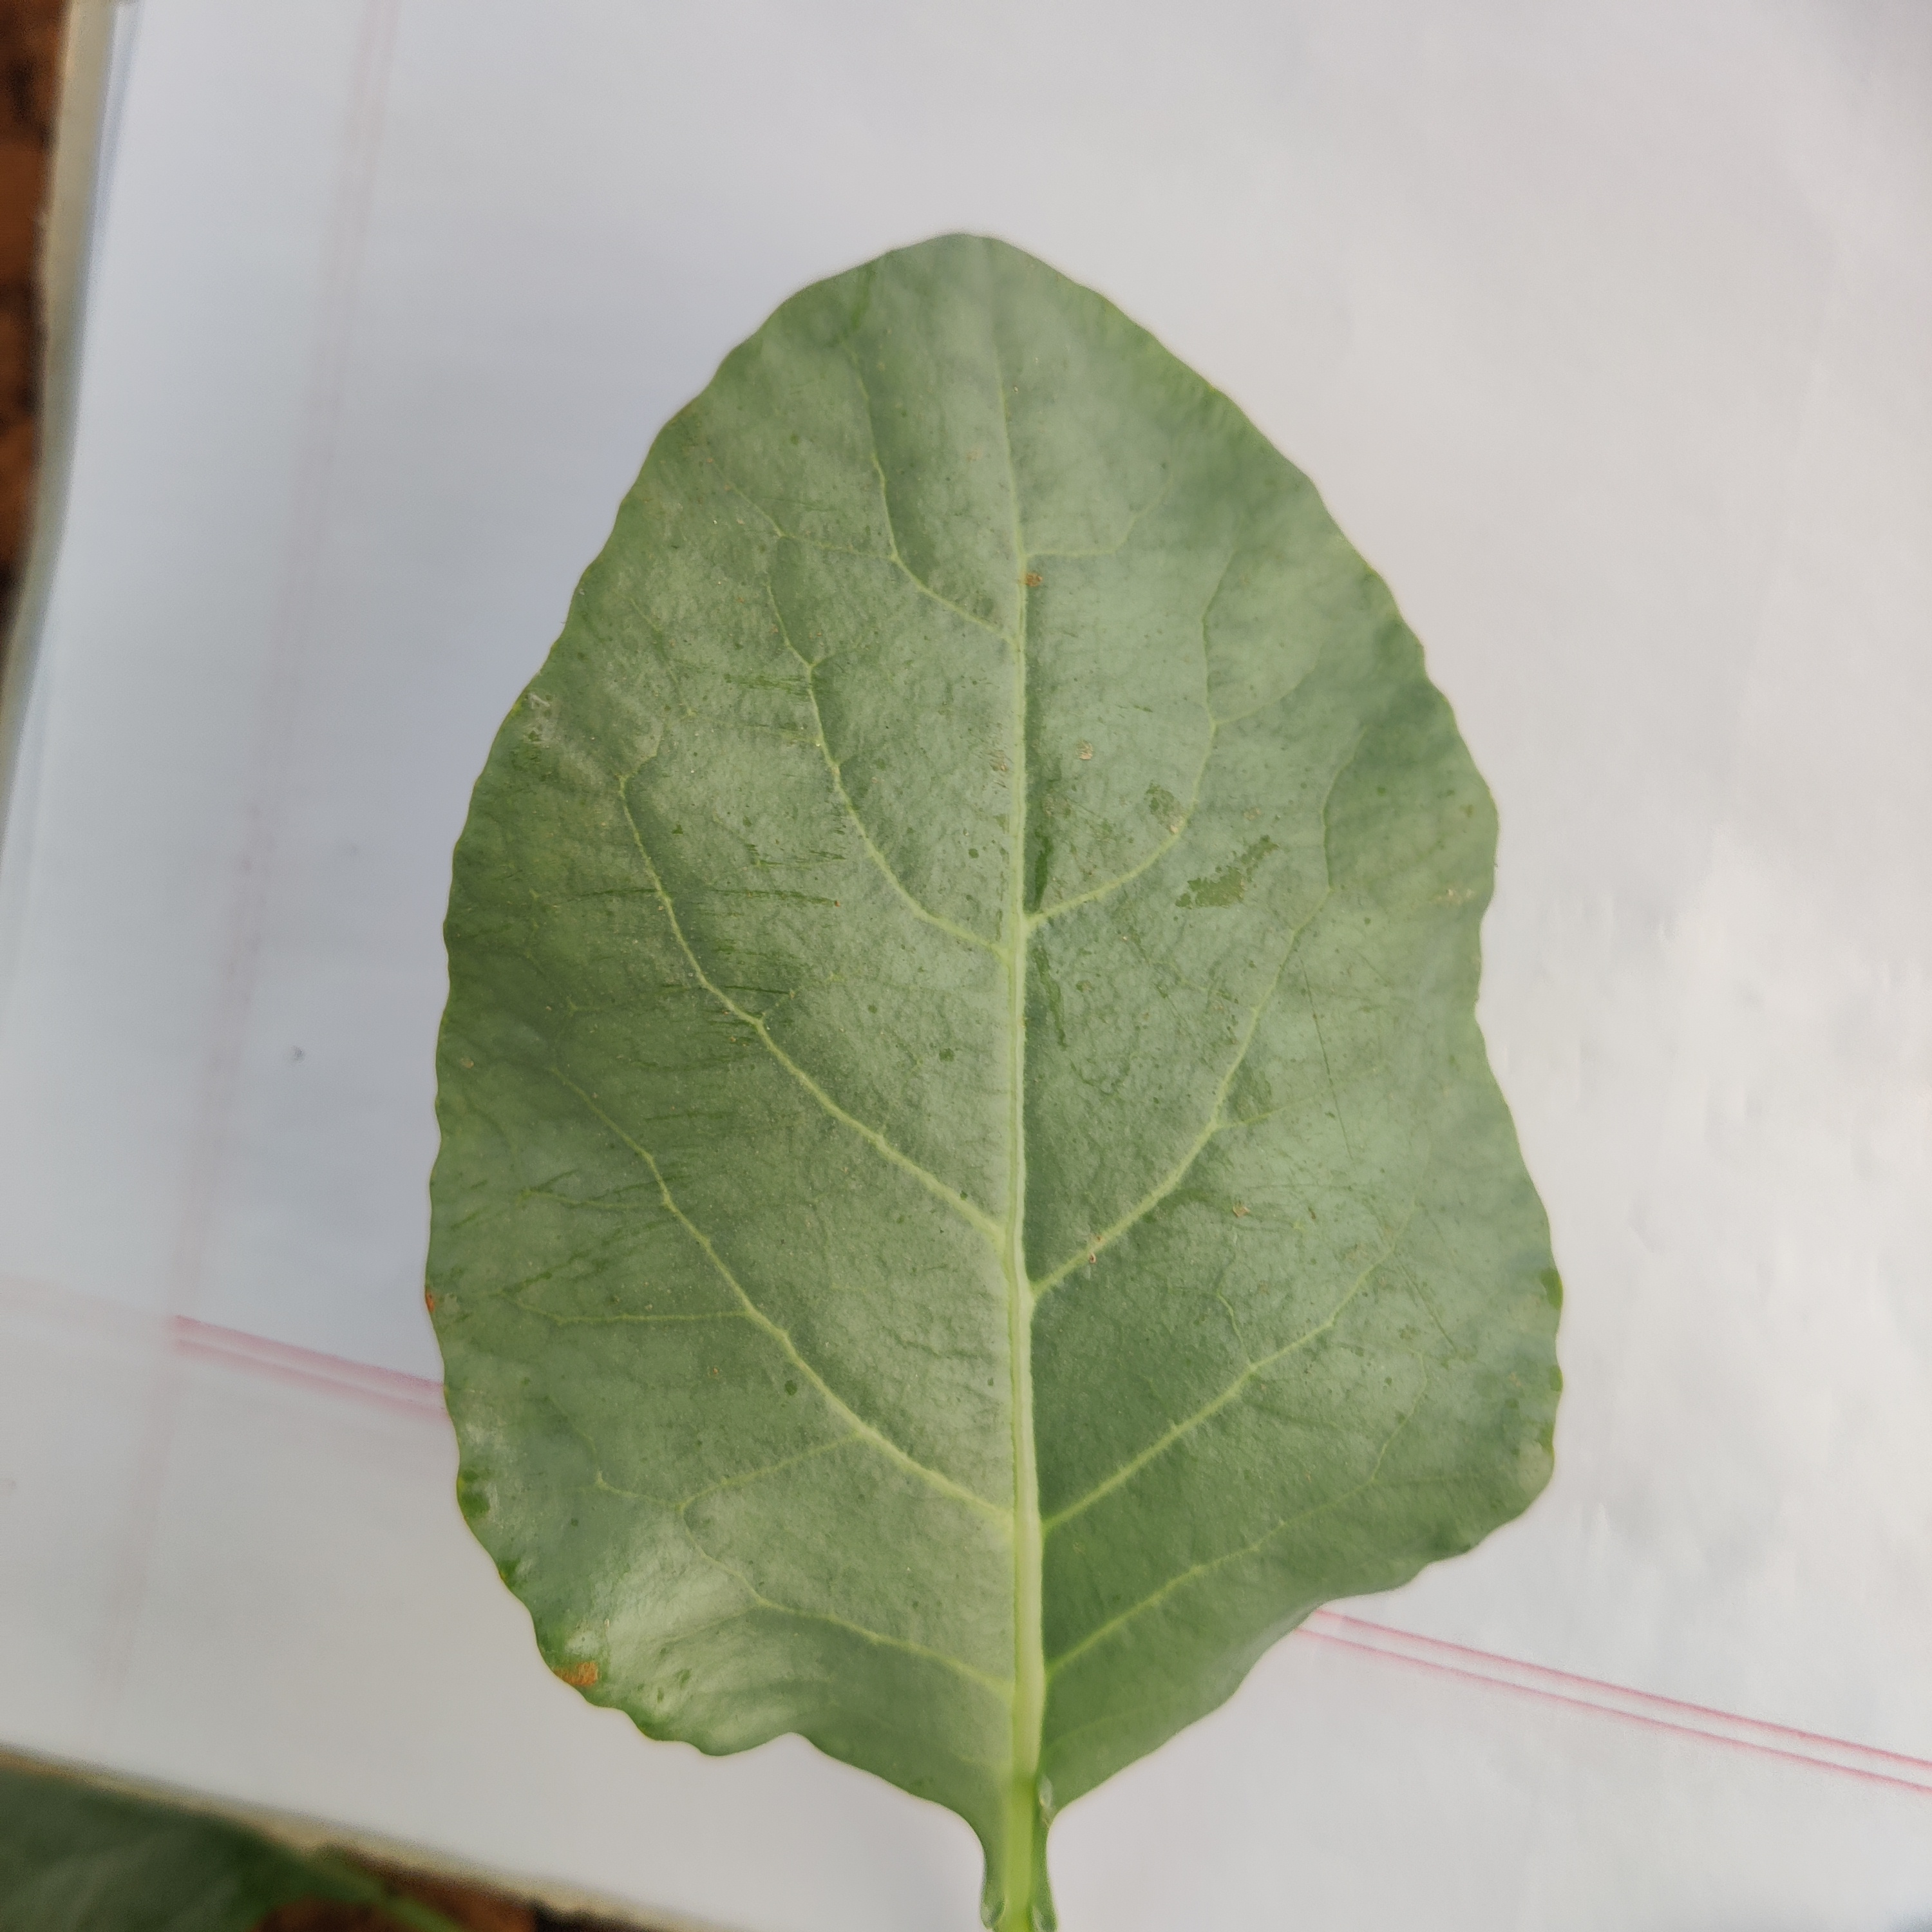
Label: Healthy